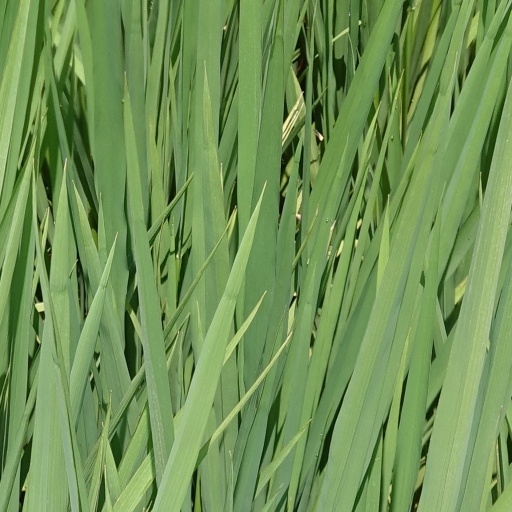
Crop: rice